Commuter rail in North America

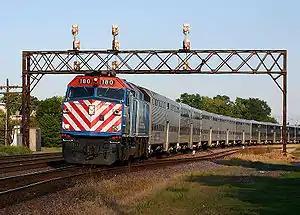
A Metra train in West Chicago, IL.

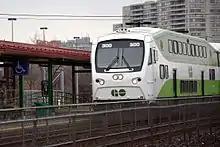
A GO Transit Bombardier cab car at Toronto's Scarborough Station.

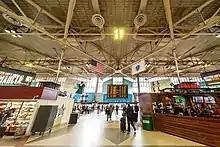
South Station in Boston, Massachusetts is a major transportation hub for the MBTA's commuter rail services.

Commuter rail services in the United States, Canada, Cuba, Mexico, Panama, and Costa Rica provide common carrier passenger transportation along railway tracks, with scheduled service on fixed routes on a non-reservation basis, primarily for short-distance (local) travel between a central business district and adjacent suburbs and regional travel between cities of a conurbation. It does "not" include rapid transit or light rail service.